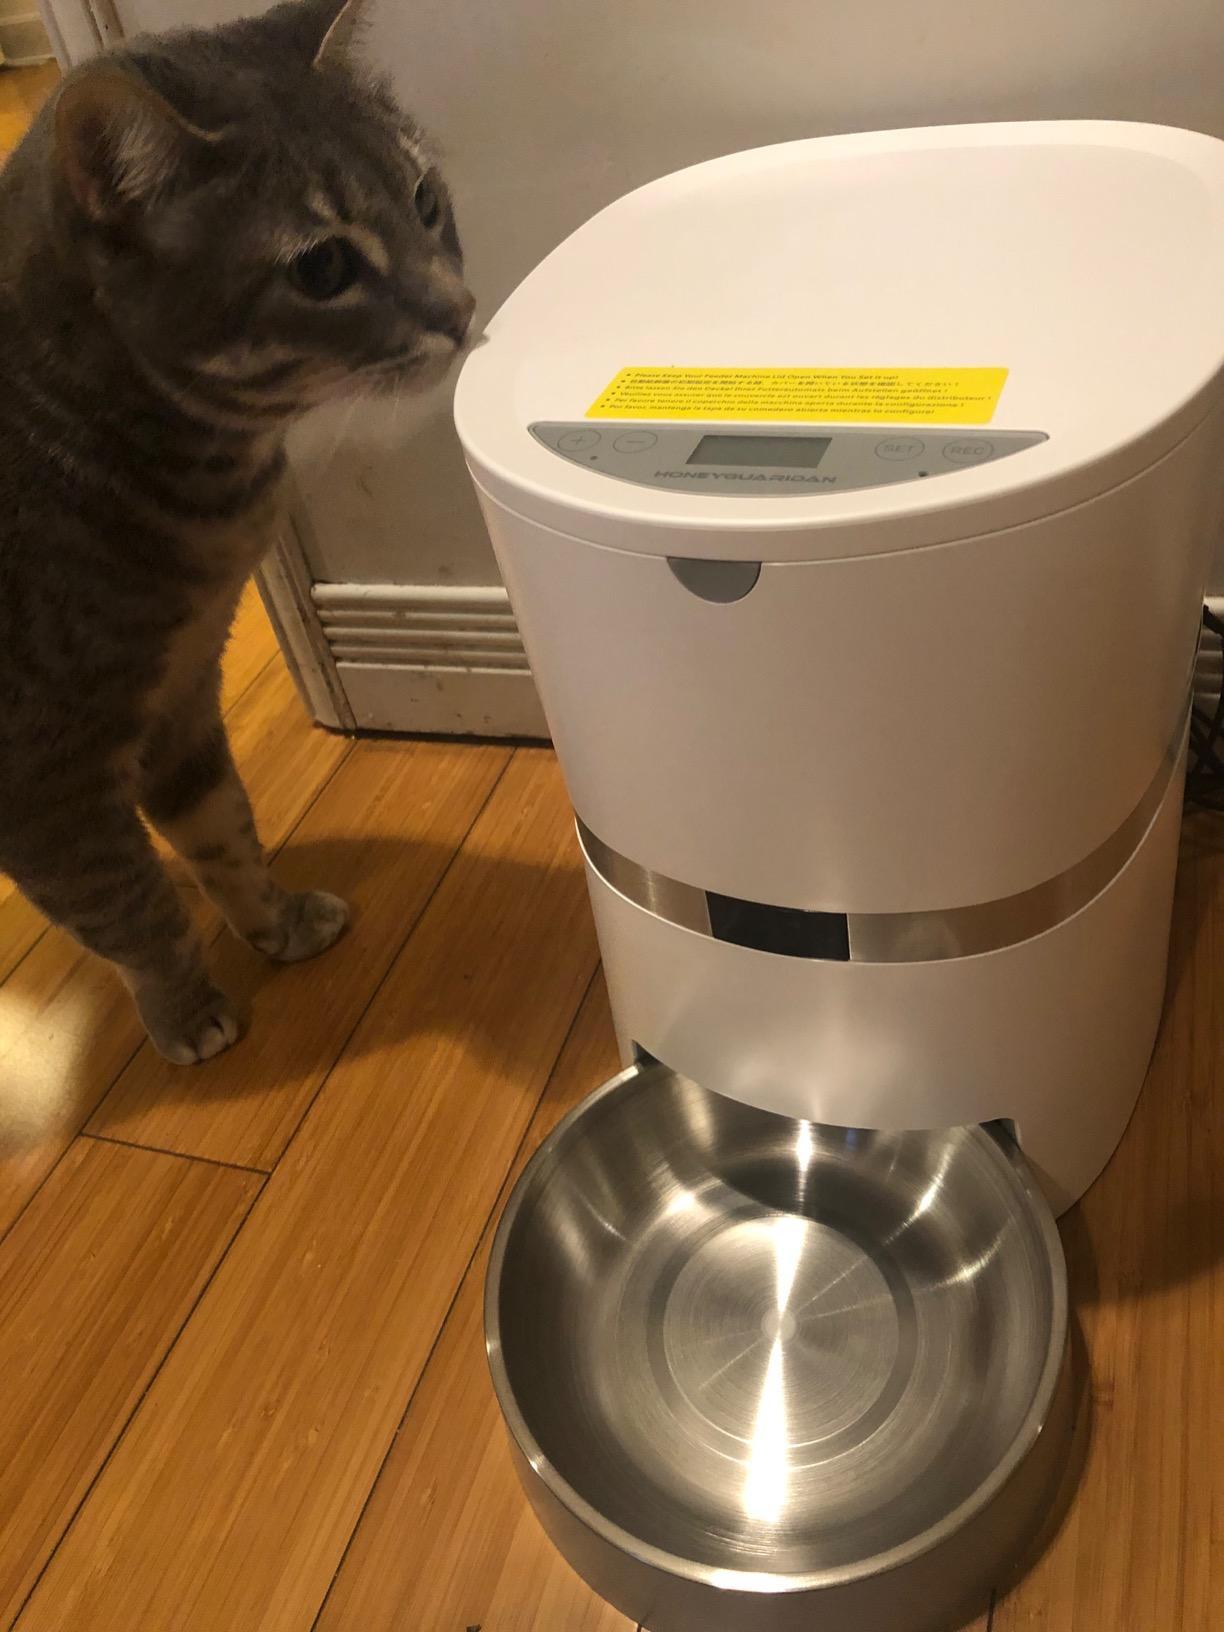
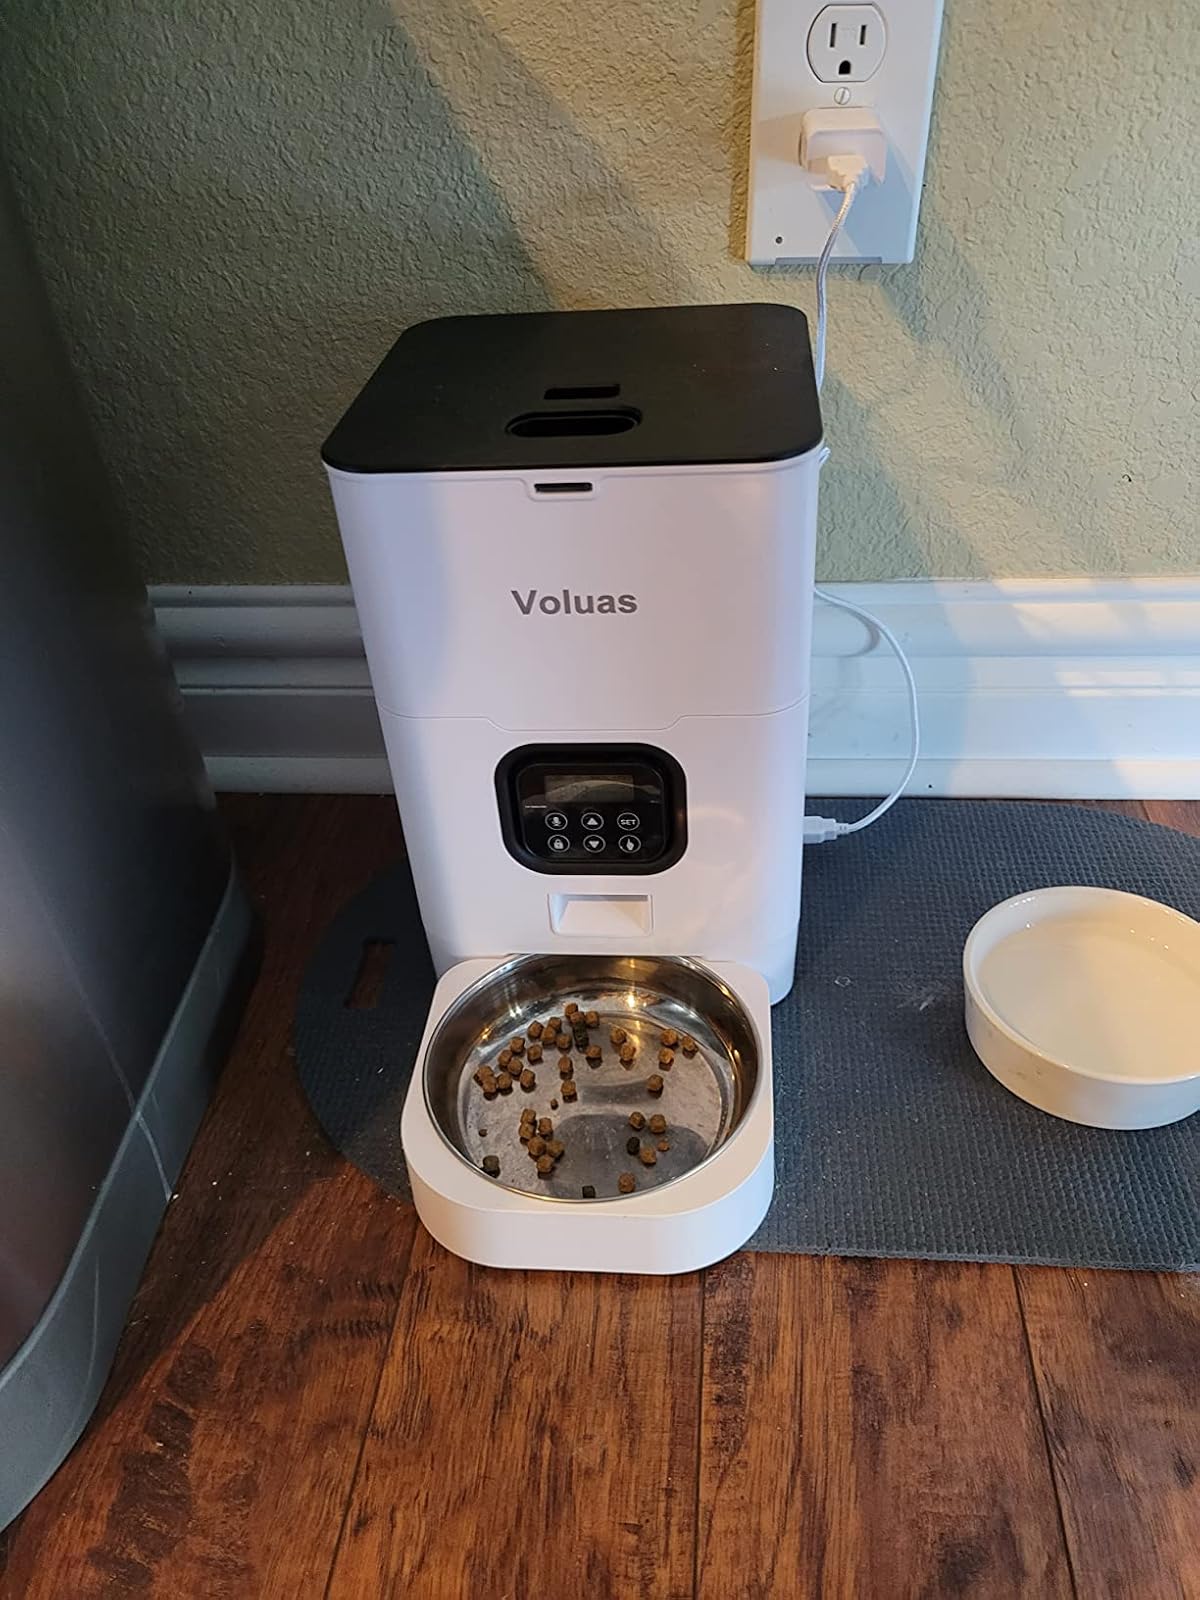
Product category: items_feeder
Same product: no